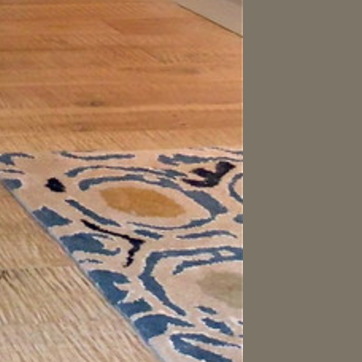
Material: carpet